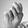
ASL letter: N